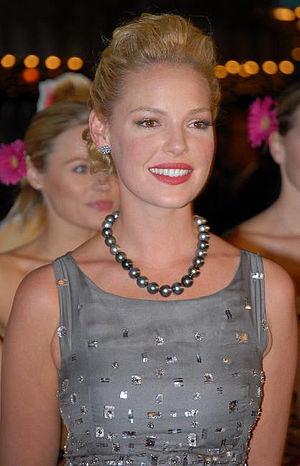
Katherine Heigl est une actrice et productrice américaine, née le 24 novembre 1978 à Washington DC.
Légende : = Principal/e